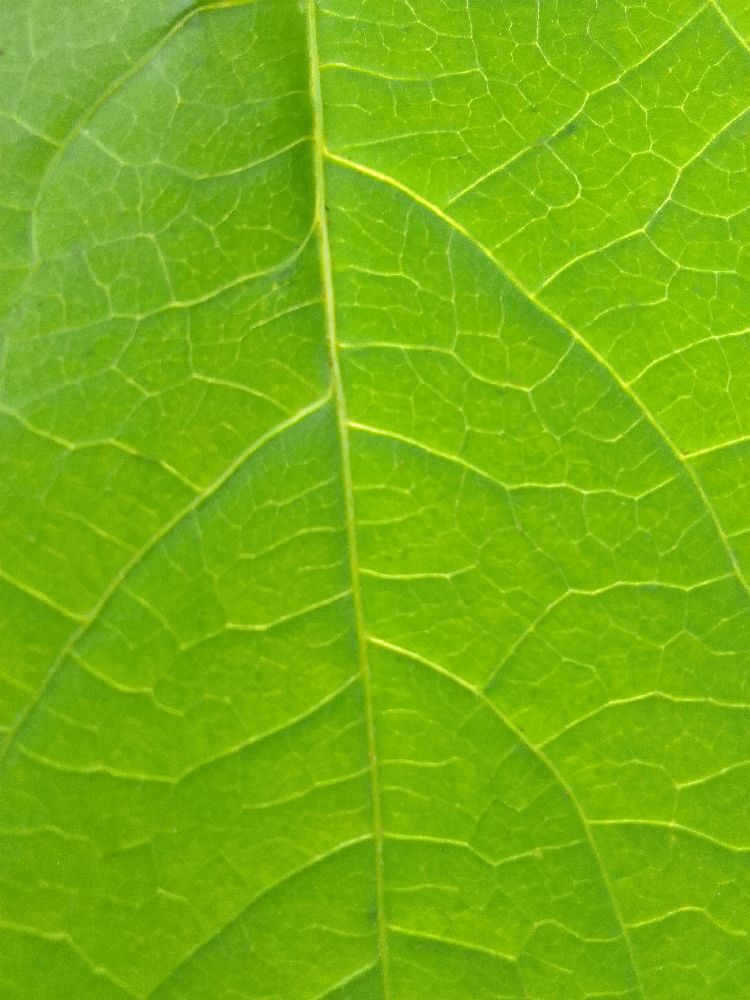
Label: healthy